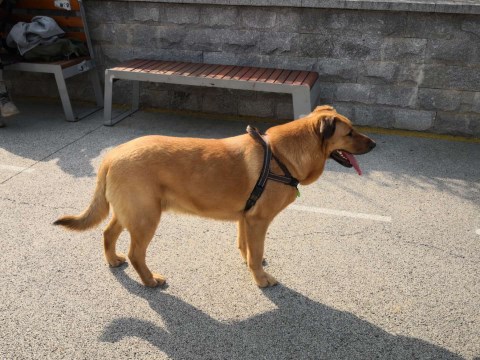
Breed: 3580-n000122-Labrador_retriever